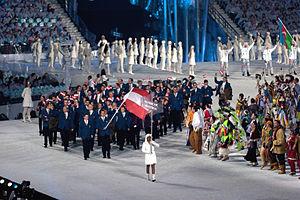
Cet article contient des informations sur la participation et les résultats de l'Autriche aux Jeux olympiques d'hiver de 2010 à Vancouver au Canada. Elle était représentée par 81 athlètes.